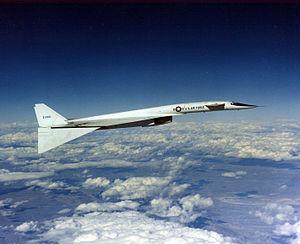
Ceci est la liste des bombardiers utilisés par les forces armées des États-Unis. La liste inclut également les projets et prototypes de bombardier conçus pour l’armée américaine. La liste est triable en fonction de plusieurs critères.